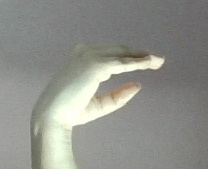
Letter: jeem